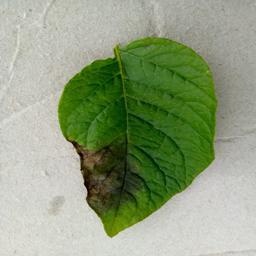
Etiqueta: Late Blight